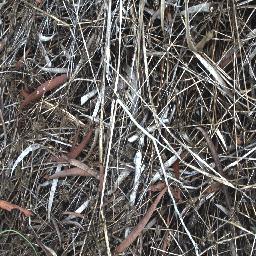
Label: negative